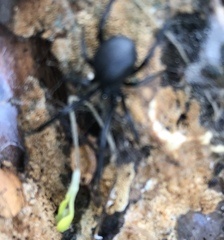
Species: Lactrodectus_hesperus